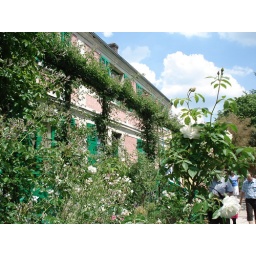
Flowers and plants in front of the house